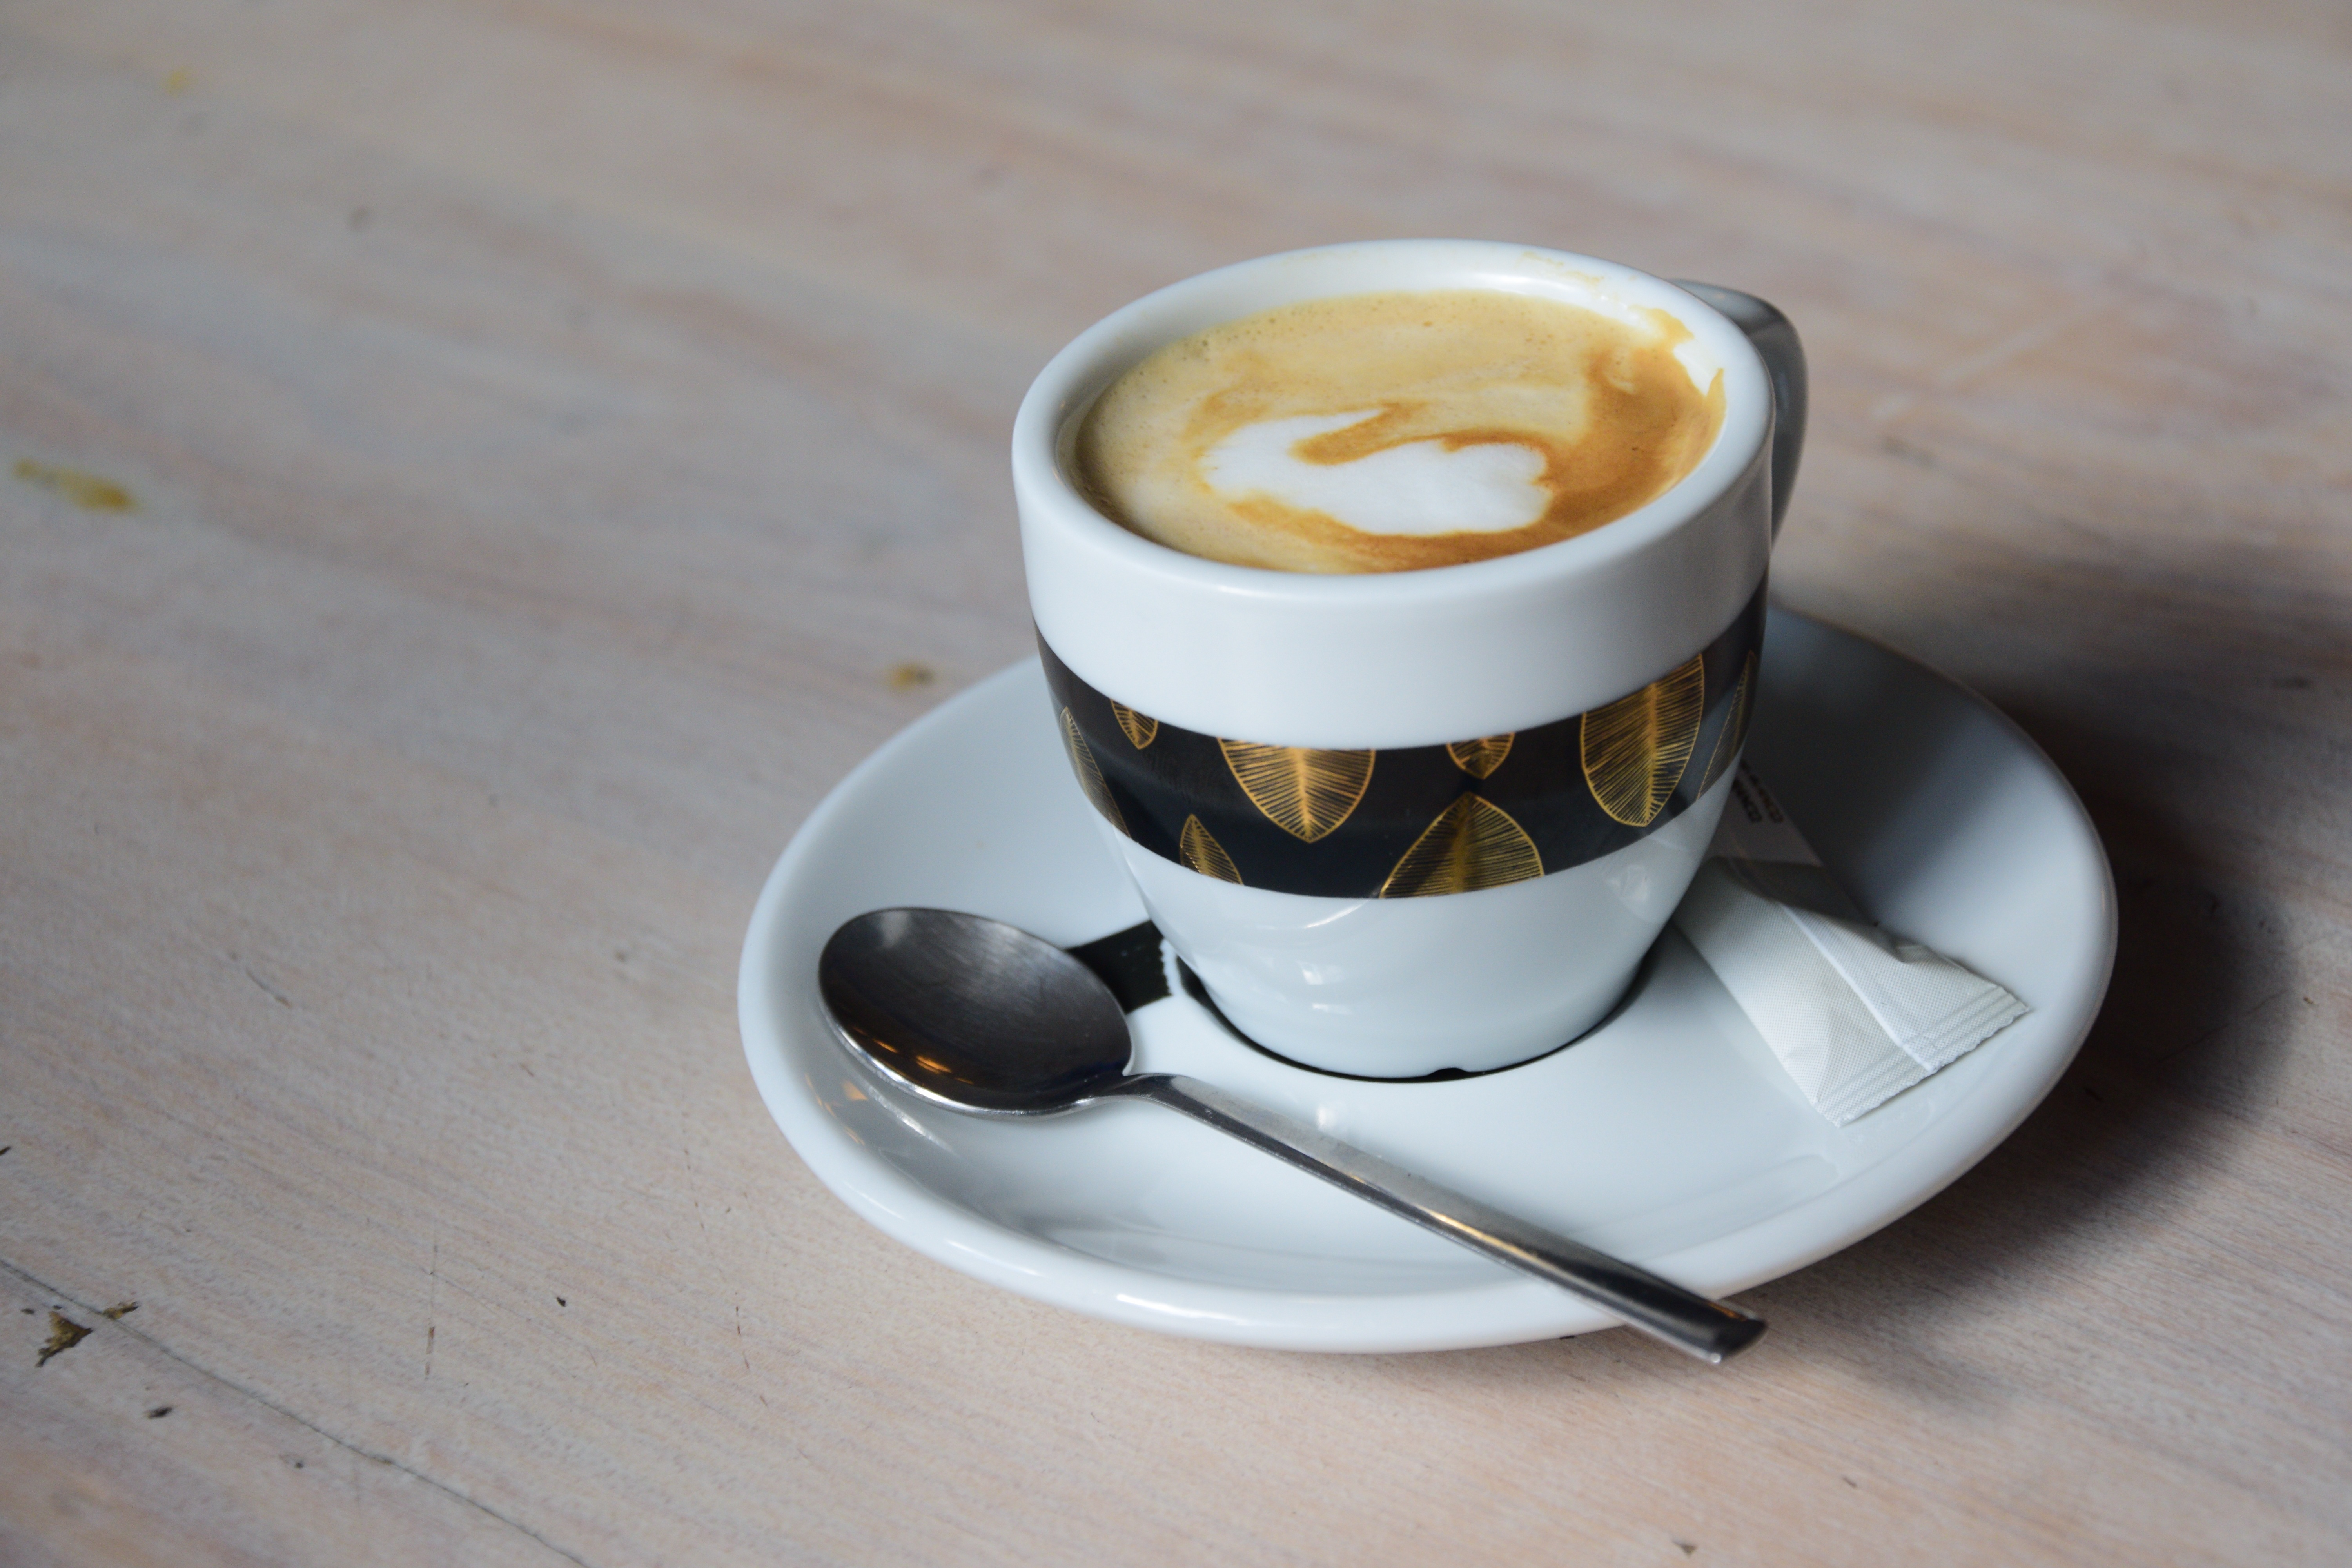
cafe, coffee, cup, cappuccino, drink, espresso, coffee cup, caffeine, sugar, flat white, turkish coffee, caff macchiato, coffee milk, ristretto, caff americano, drinkware, cafe au lait